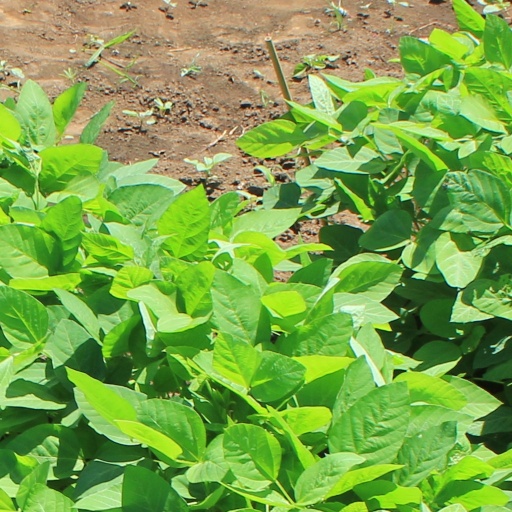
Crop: soybean